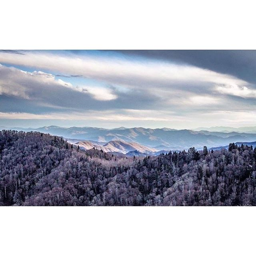
national park encompasses square miles and is one of the most pristine natural areas .